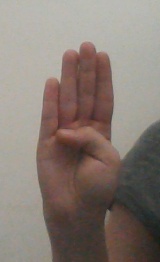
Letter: kaaf